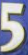
Number: 5